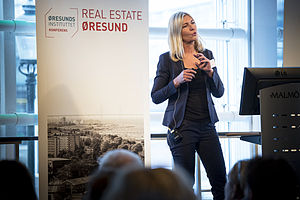
Dorte Mandrup
Dorte Mandrup i 2015
Dorte Mandrup-Poulsen er en dansk arkitekt. Hun er indehaver af arkitektfirmaet Dorte Mandrup, der pt. har cirka 60 ansatte og står bag adskillige prisbelønnede bygninger. Arkitektfirmaet har base i København.